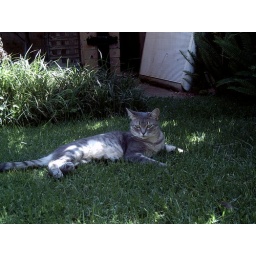
my cat mokie in the grass out the front of my house